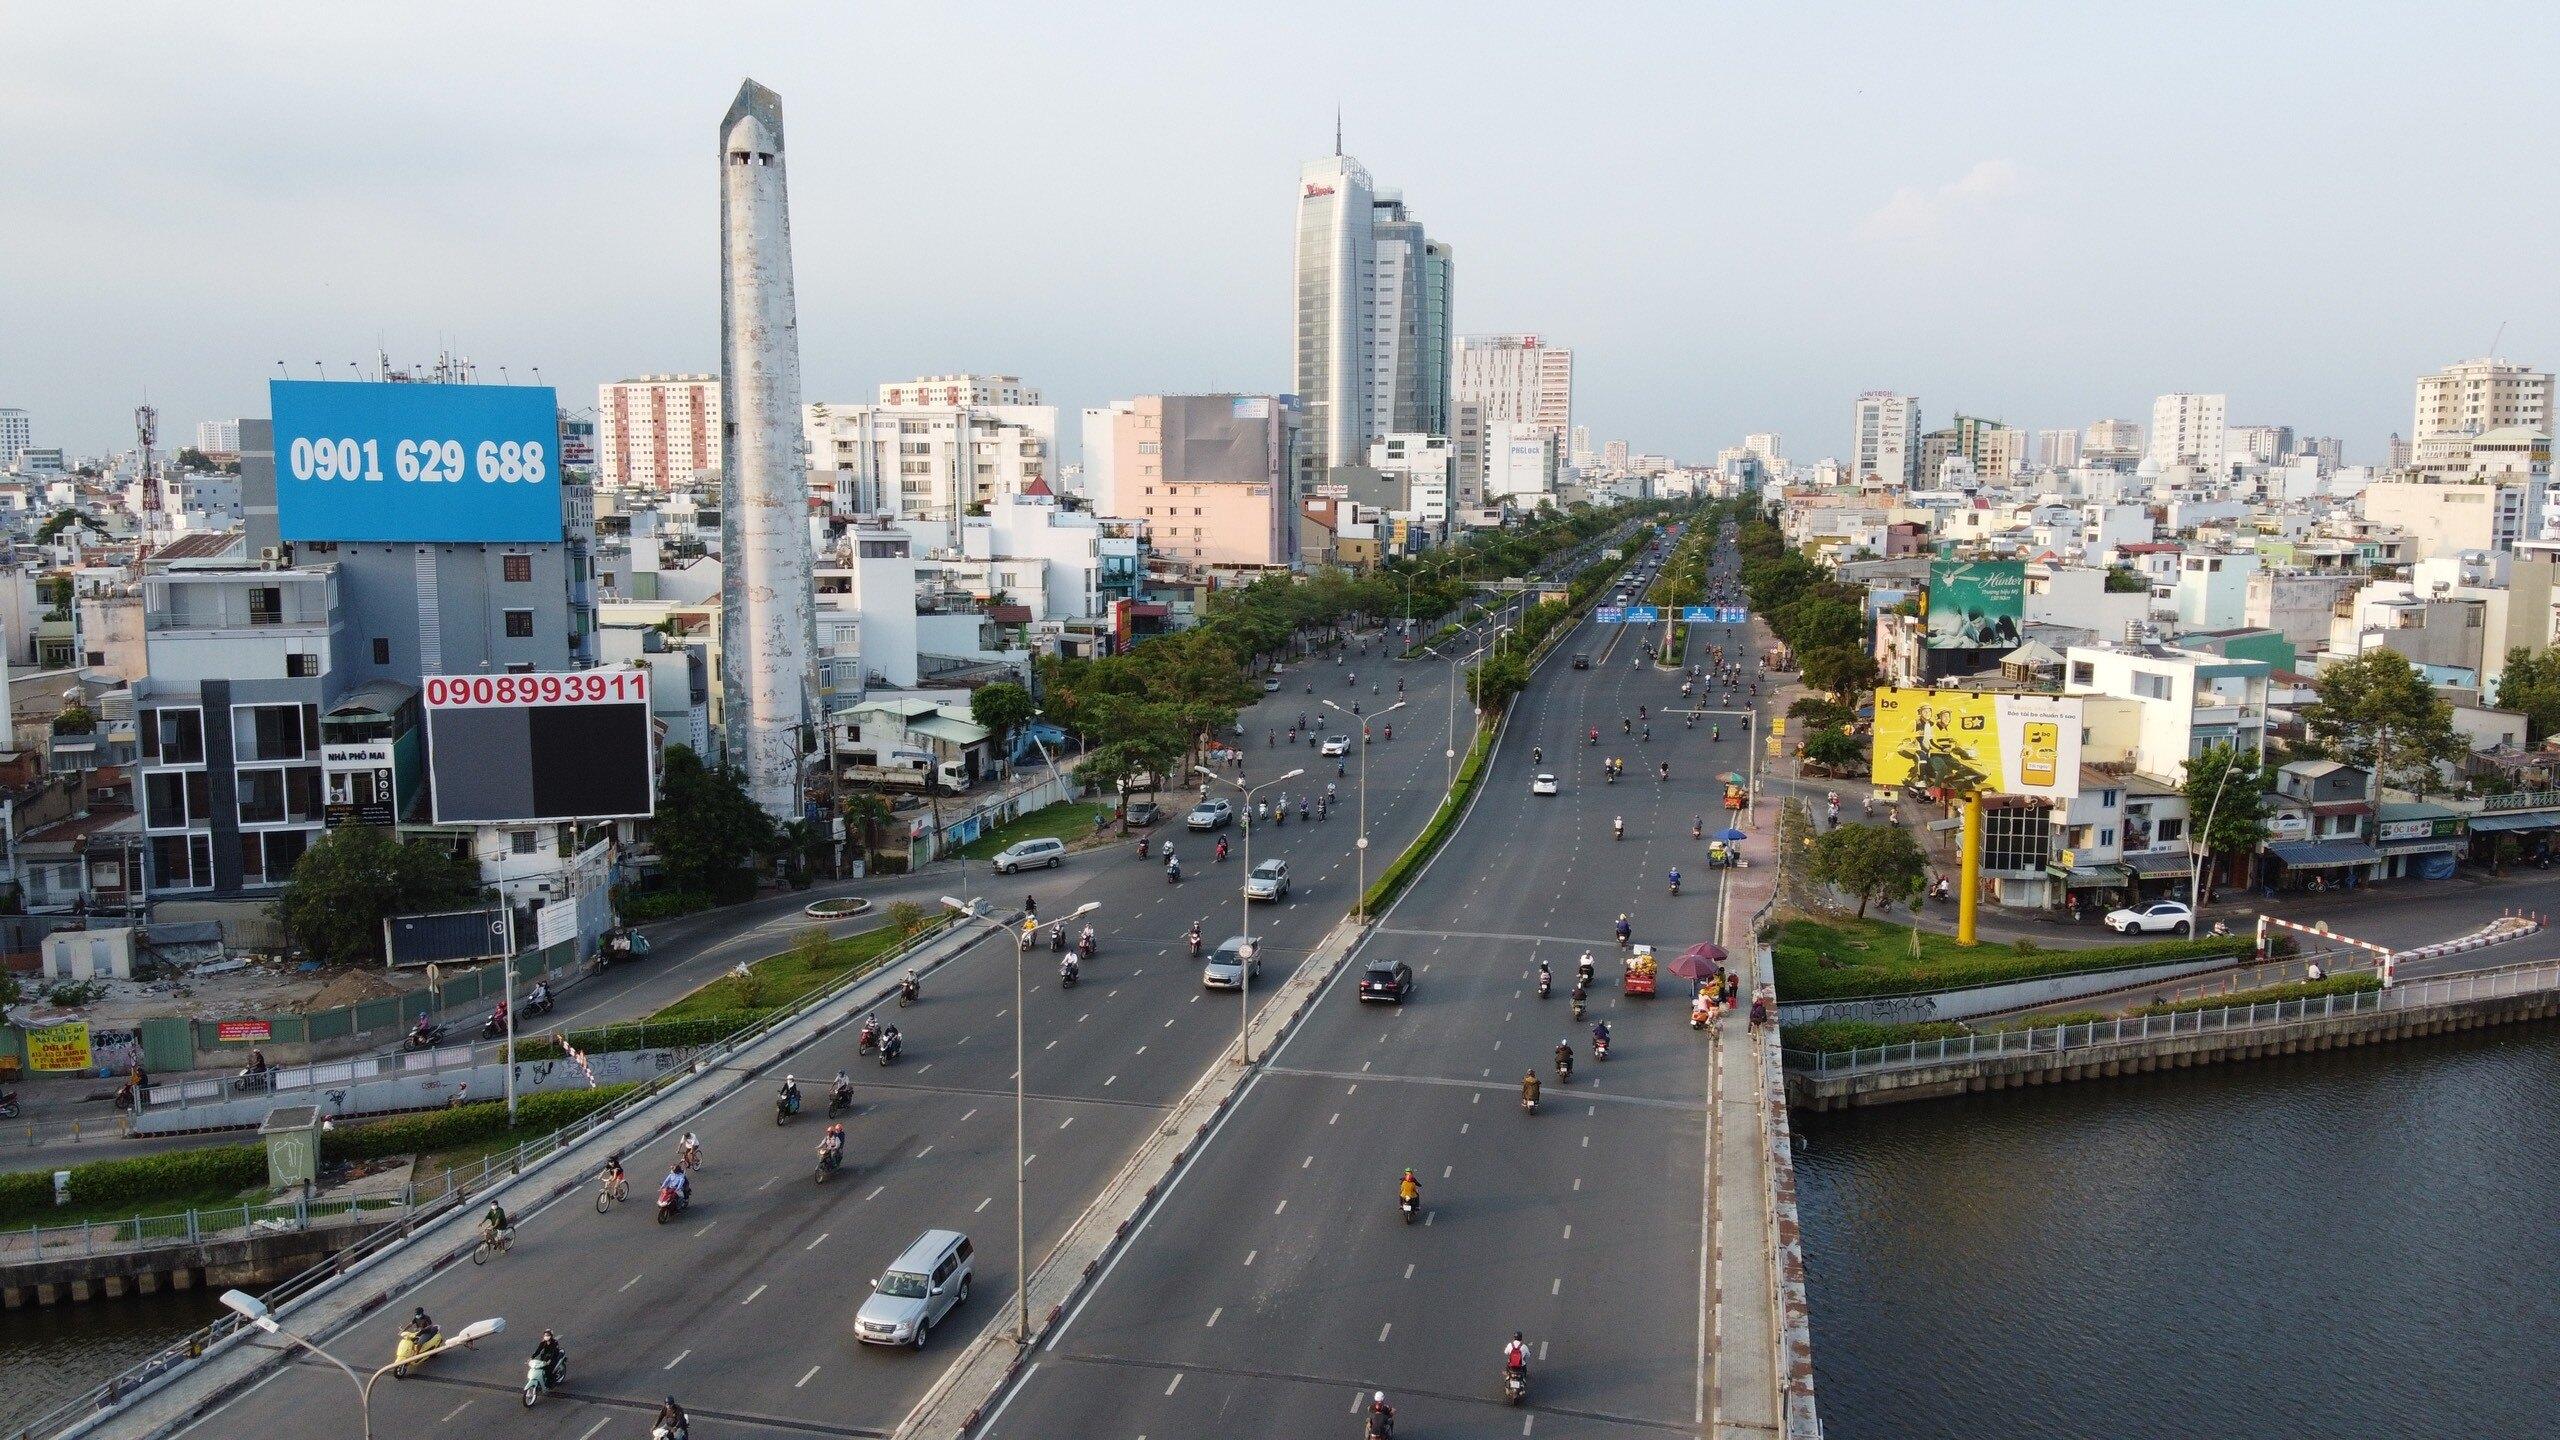
chiếc cầu này được bắc qua con kênh